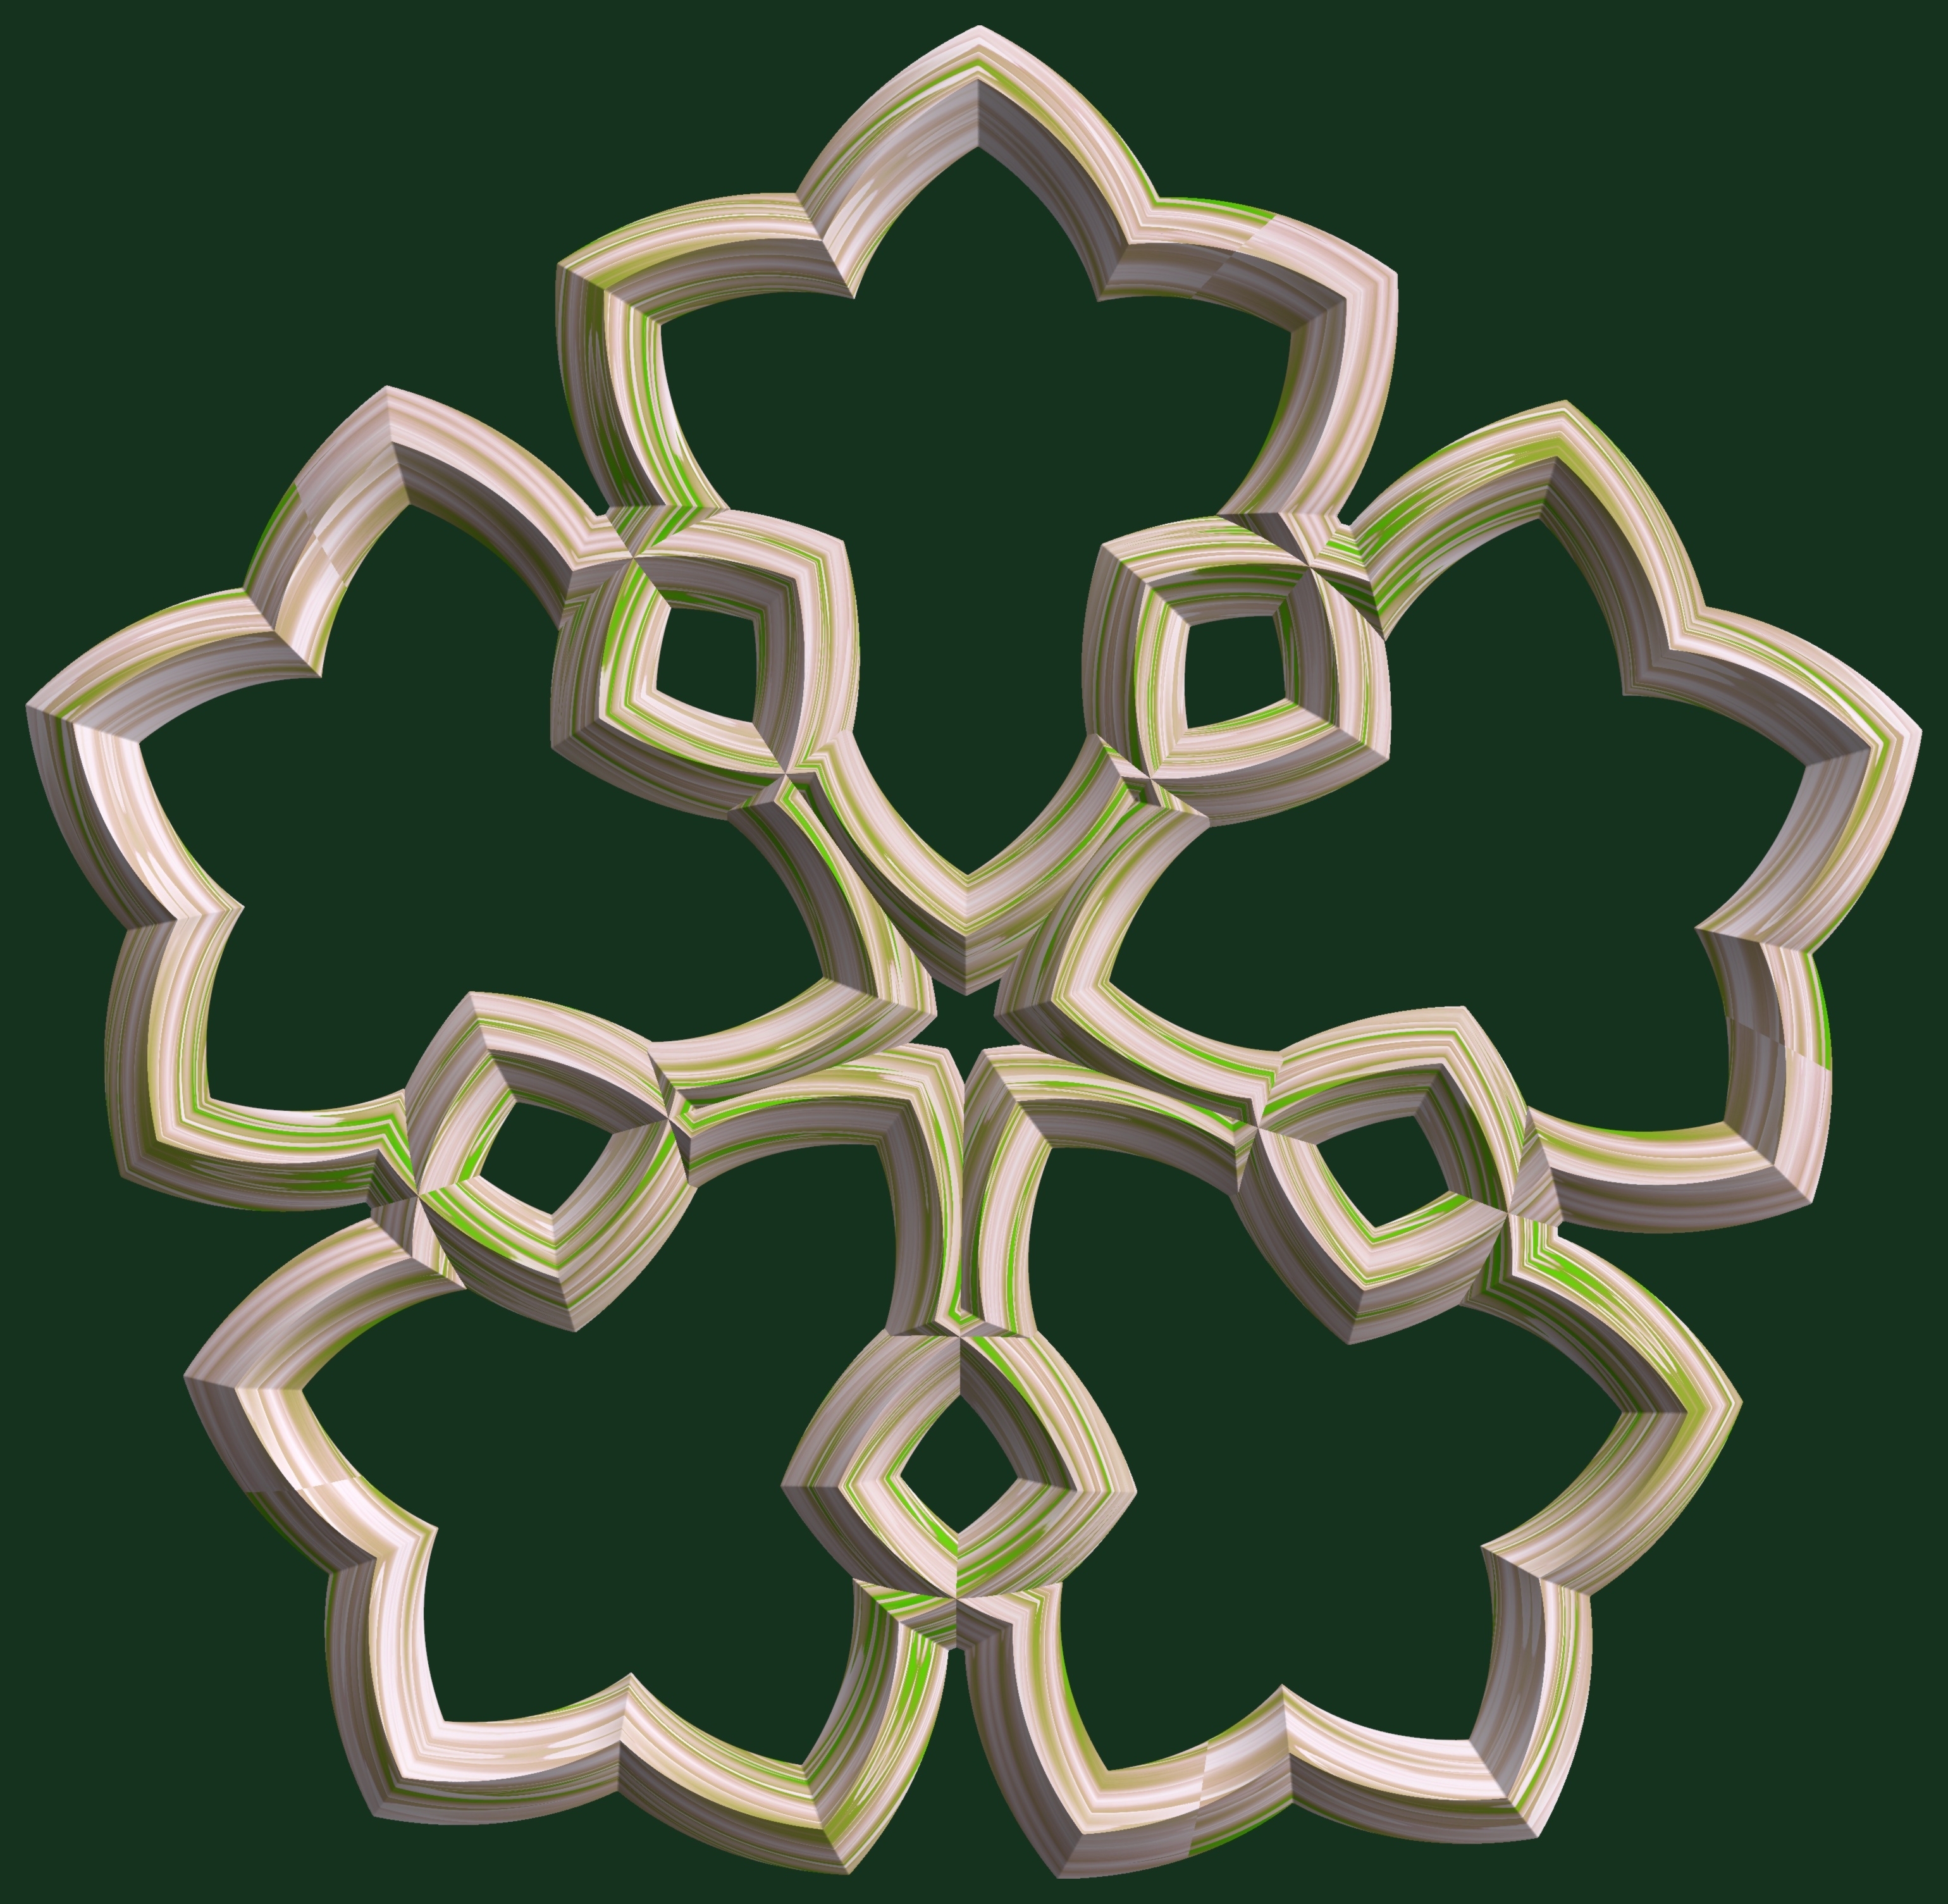
abstract, structure, wheel, texture, pattern, symbol, geometry, cross, circle, font, sculpture, cool image, design, symmetry, 3d, graphic, shape, torus, mathematica, cg, parametricplot3d, code, program, algorithm, mapping, geometricsculpture